Yenko Chevrolet

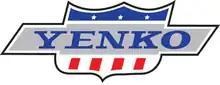
Company logo

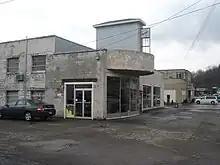
The former Yenko Chevrolet building as of March 2008

Yenko Chevrolet was a Chevrolet dealership located at 575 West Pike Street in Canonsburg, Pennsylvania. Operating from 1949 to 1982, the dealership is best known for selling customized sports cars during the late 1960s. Referred to presently as "Yenkos," they are among the most collectible 1960s vehicles.